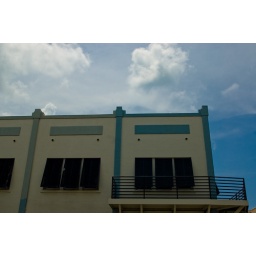
balcony in the sky